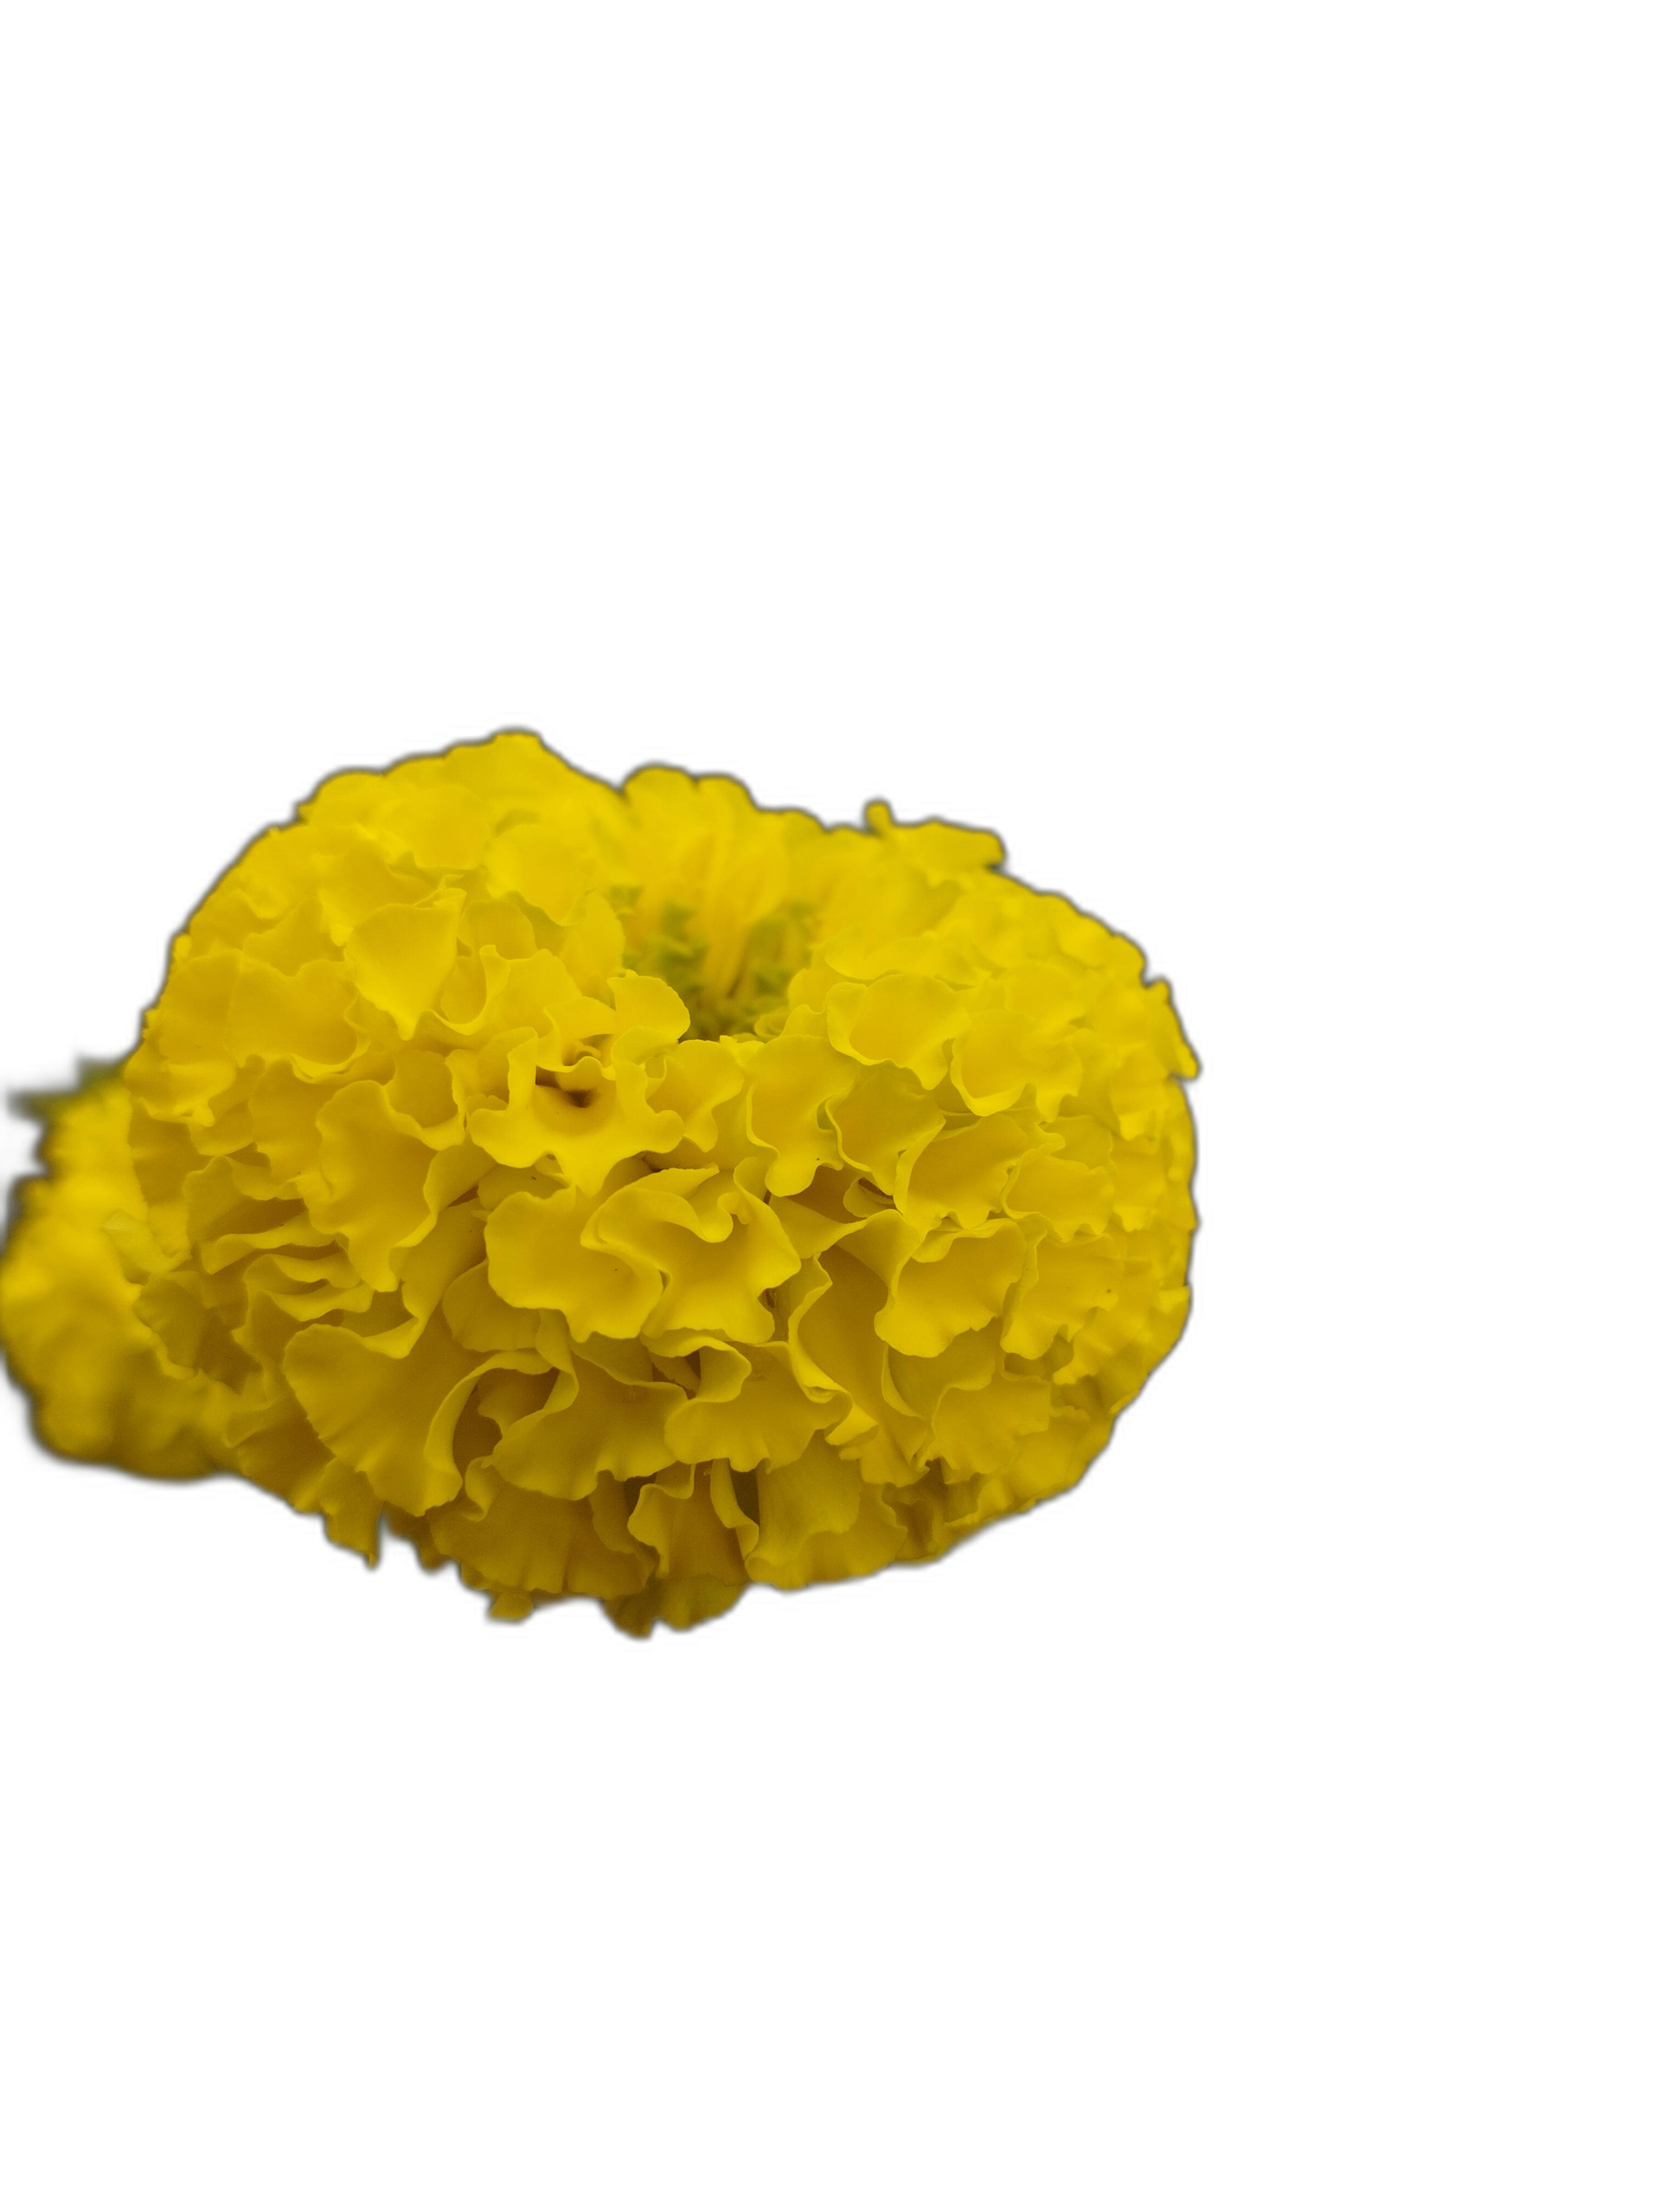
Label: Marigold